Jacob Johan Hastfer

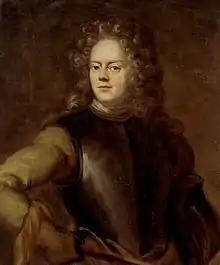
Jacob Johan Hastfer

Jacob Johan Hastfer (11 December 1647 Tallinn – 24 December 1695 Riga) was a Swedish officer and governor of the Livonia province between 1687 and 1695.